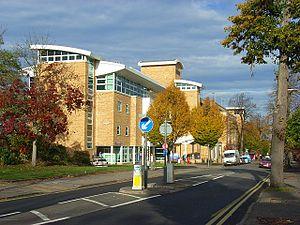
Le Royal Berkshire Hospital est un hôpital du National Health Service situé à Reading, dans le comté du Berkshire en Angleterre.